SS France (1960)

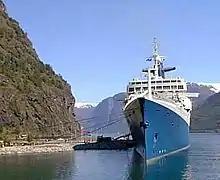
"Norway" in Flåm, Norway, 1999

As cruise competition attempted to take some of "Norway's" brisk business, "Norway" herself was upgraded several times in order to maintain her position as the "grande dame" of the Caribbean. In September and October 1990, two decks were added atop her superstructure, adding 135 new suites and luxury cabins. While many ship aficionados consider that the new decks spoiled her original clean, classic lines, the new private veranda cabins on the added decks were instrumental in keeping "Norway" financially viable during the later years of her operation; they became a common feature throughout the cruise industry. She received additional refits in 1993 and 1996 in order to comply with new SOLAS (Safety of Life at Sea) regulations.